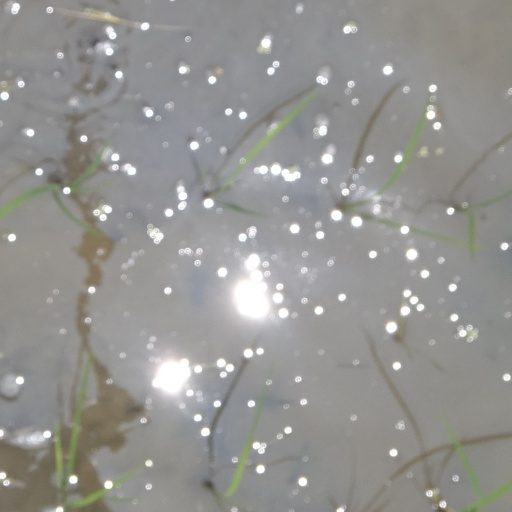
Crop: rice